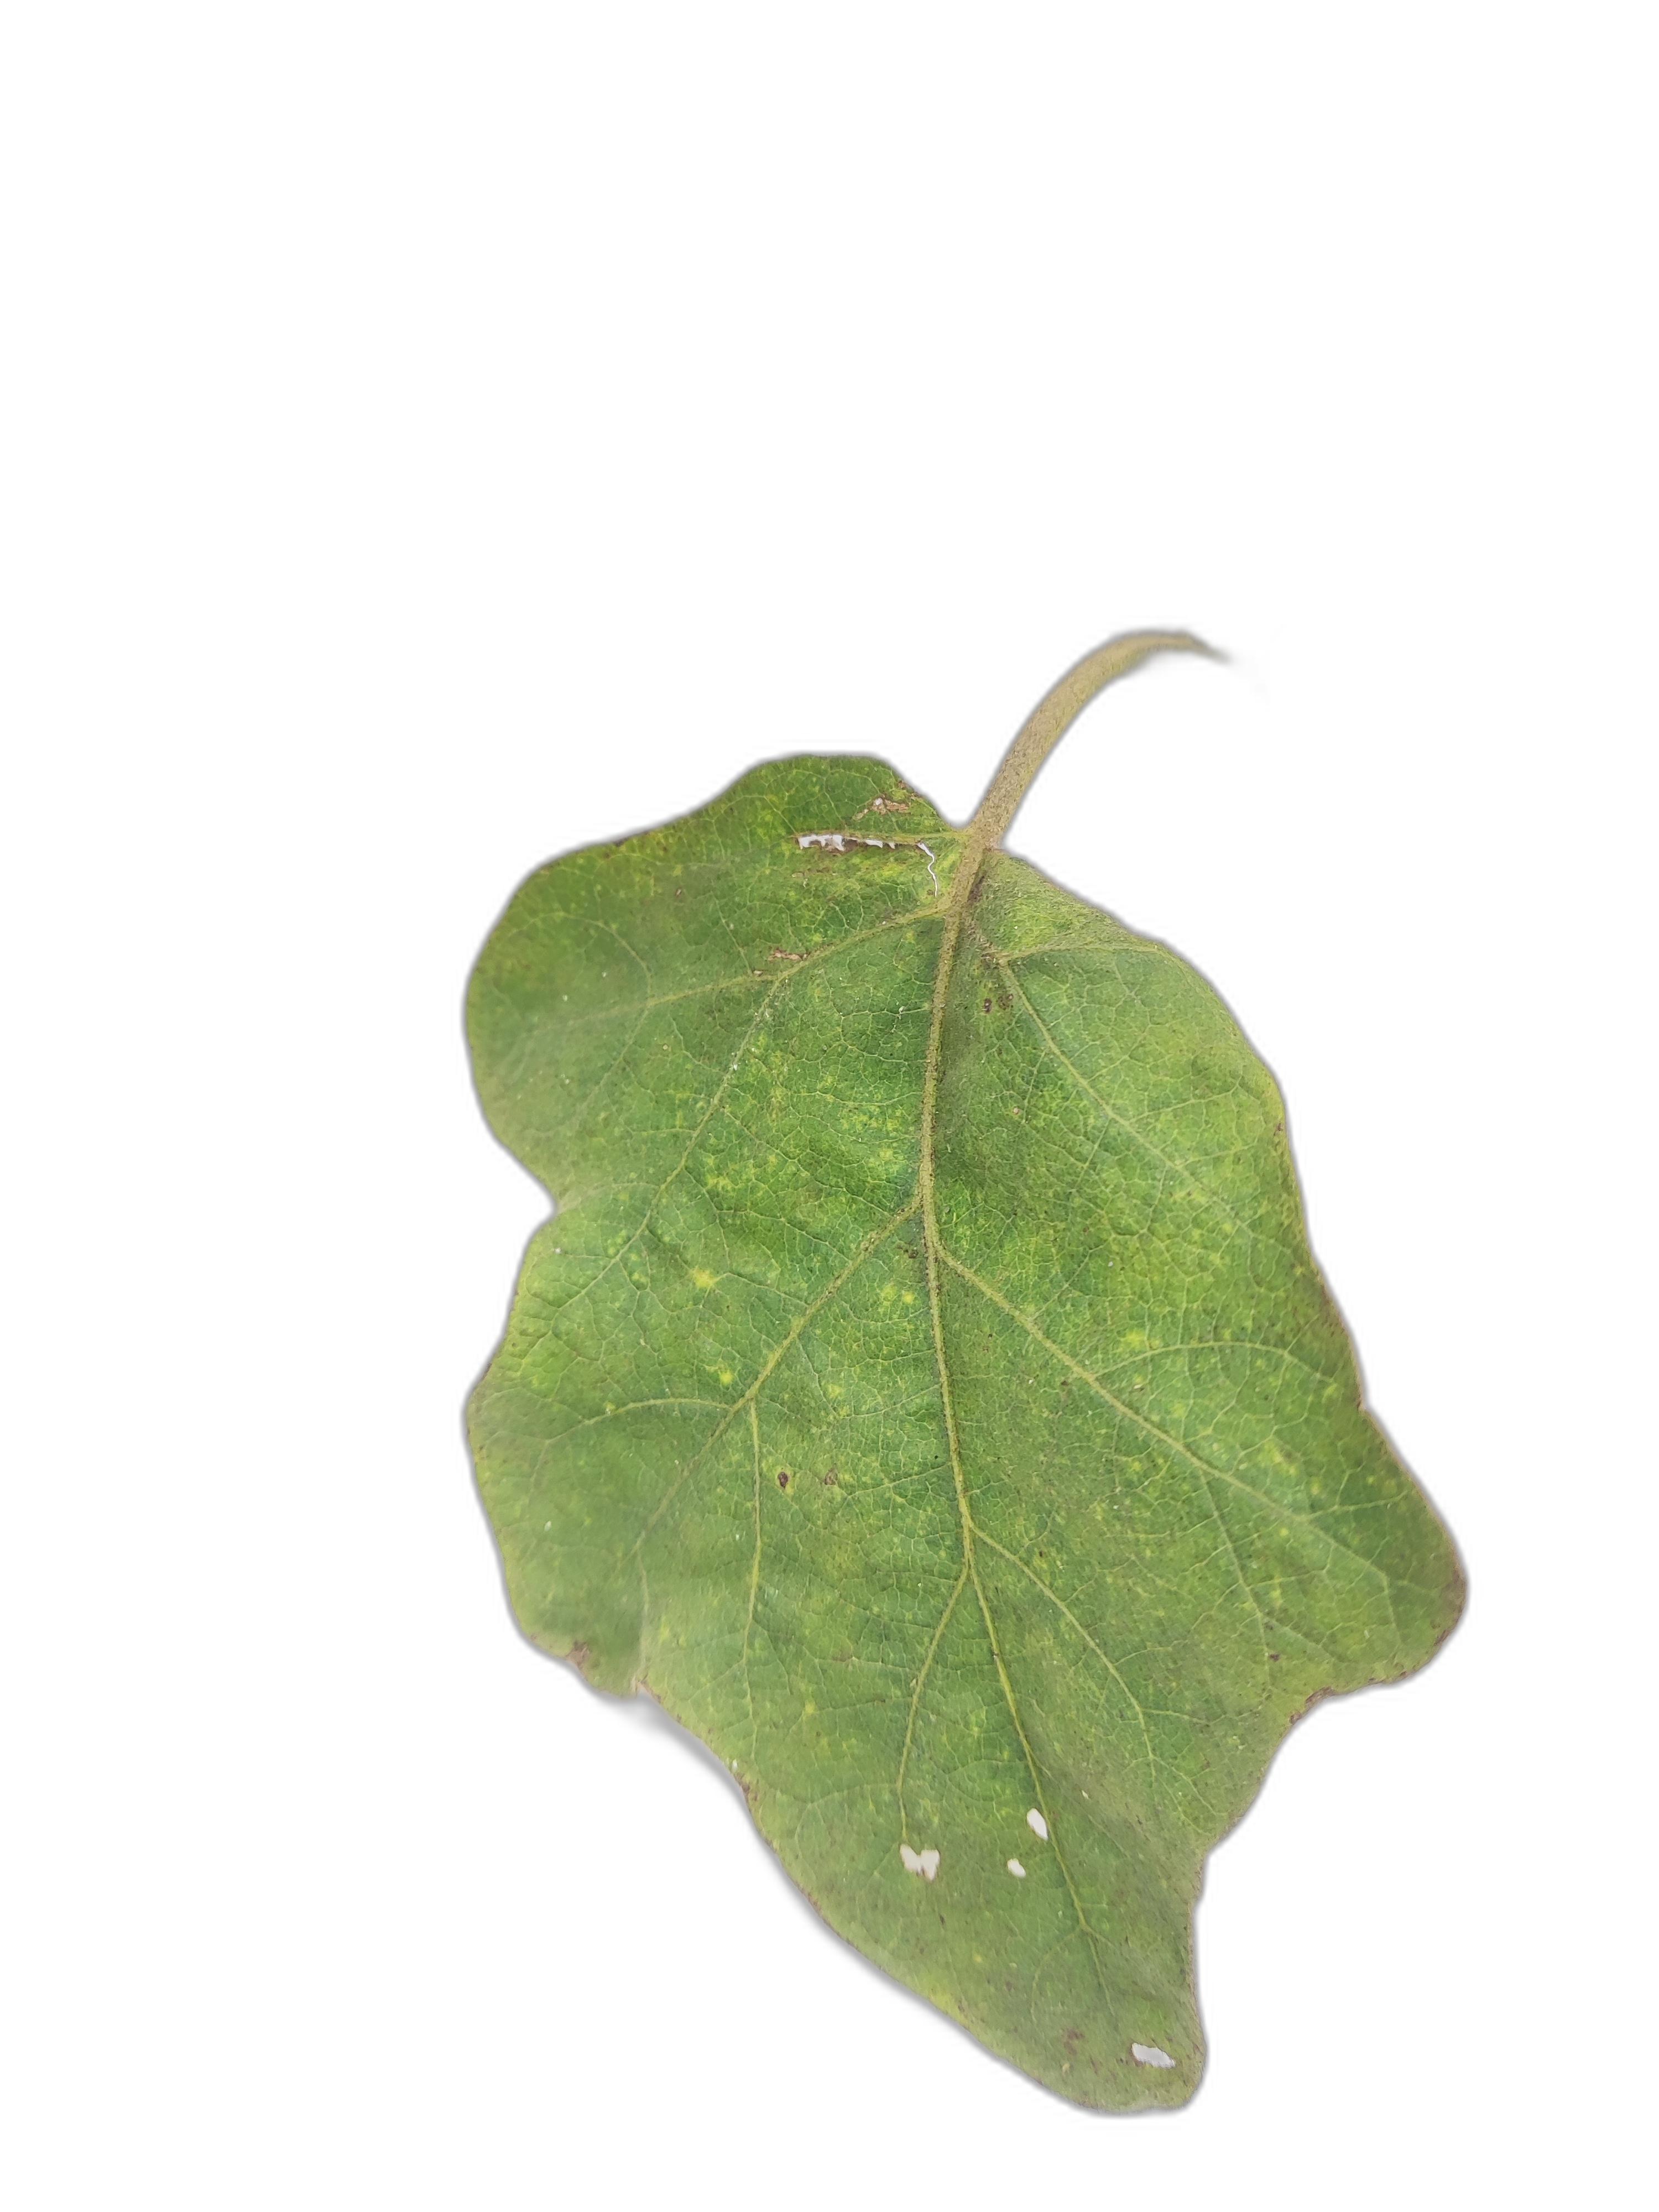
Label: Insect Pest Disease